The Long Dark

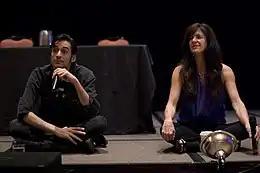
Voice actors Mark Meer and Jennifer Hale

Story mode (also known as "Wintermute") is an episodic adventure game, with survival elements, and does not have a permadeath feature. In Wintermute, the player switches between roles of a crash-landed pilot or his physician passenger as both struggle to survive after a geomagnetic storm and cannot freely travel across the game world, each being restricted to certain geographic regions.